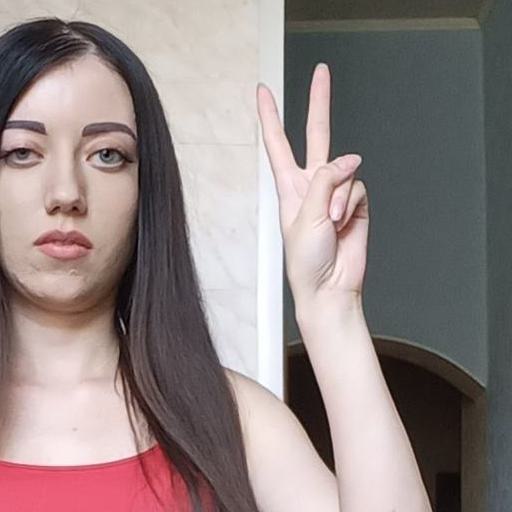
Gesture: peace